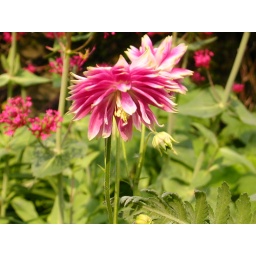
pretty pink flower in bloom during the British summer time